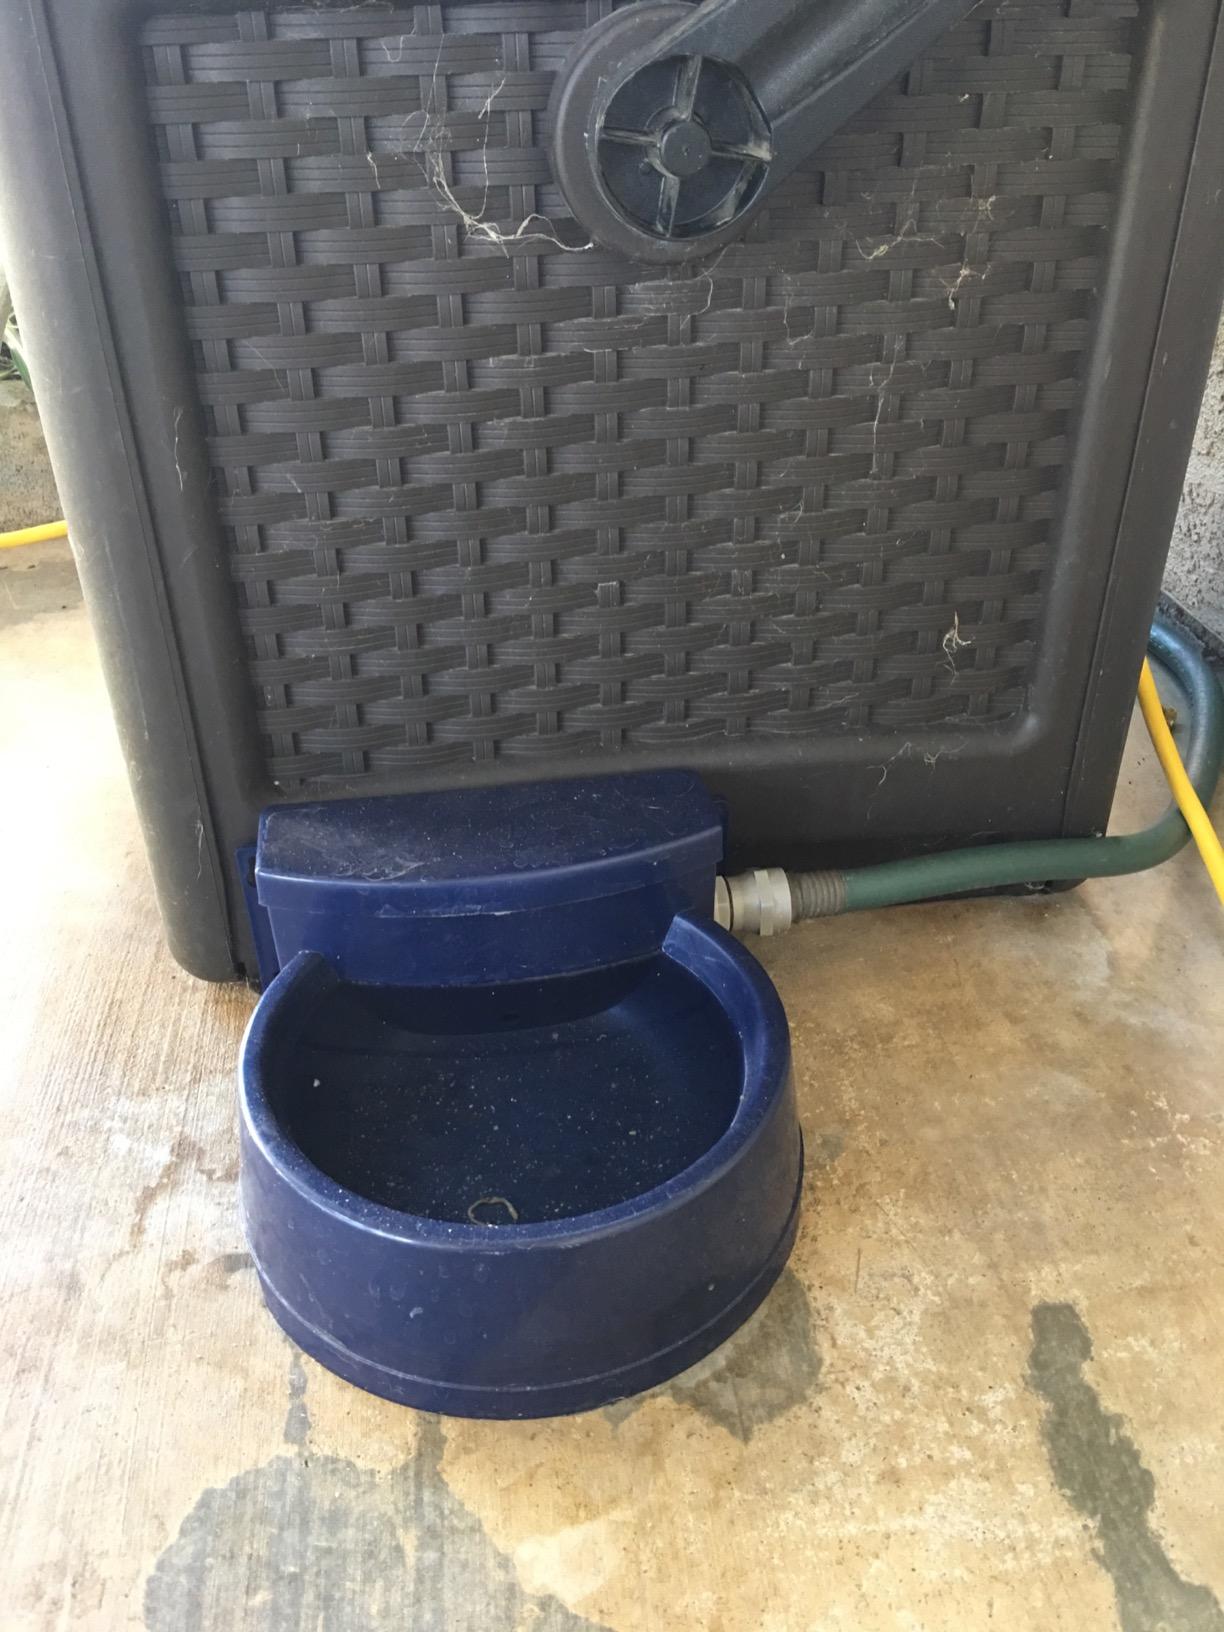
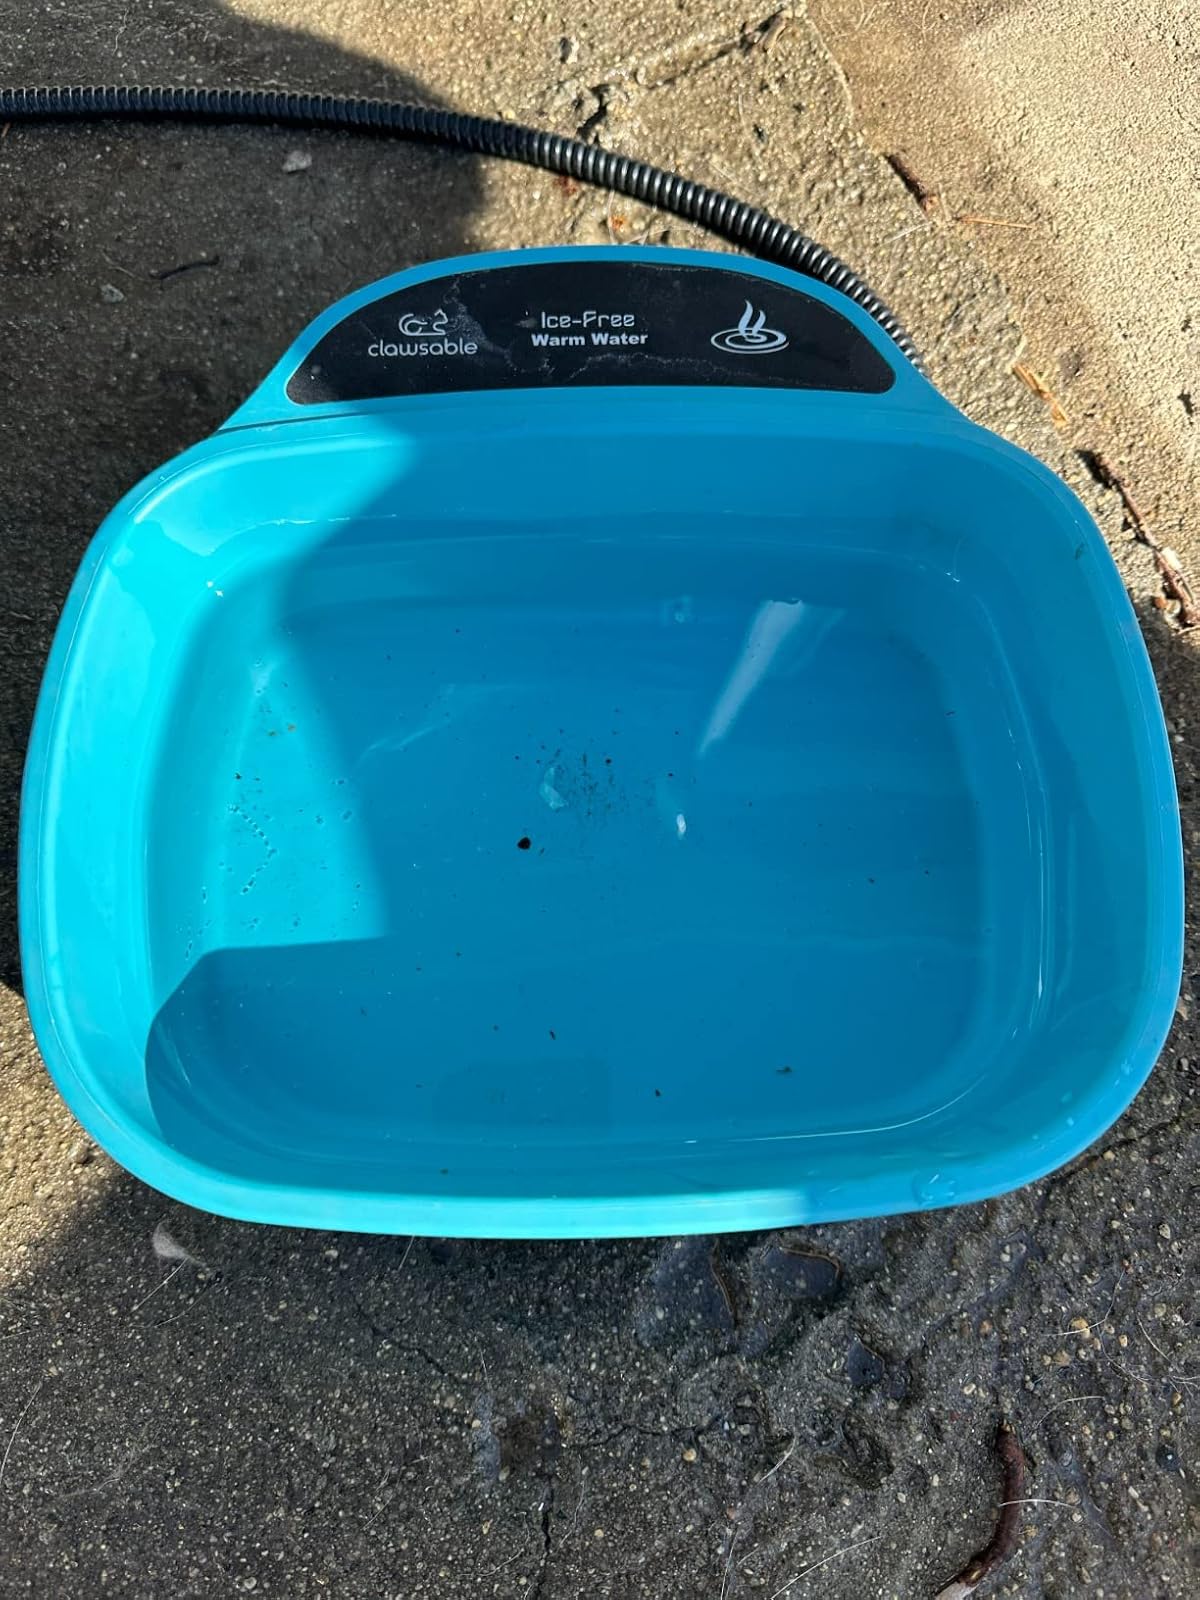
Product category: items_bowl
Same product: no